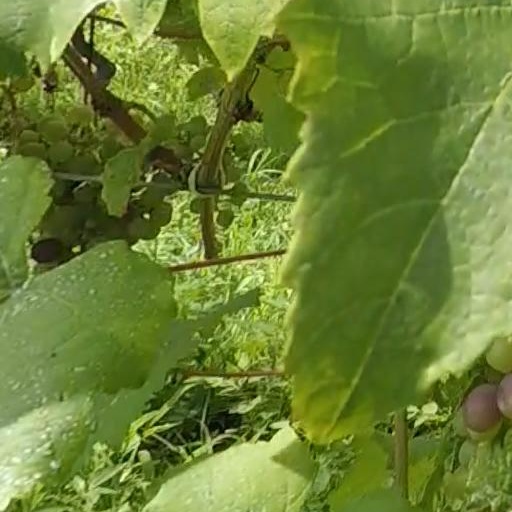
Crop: grape